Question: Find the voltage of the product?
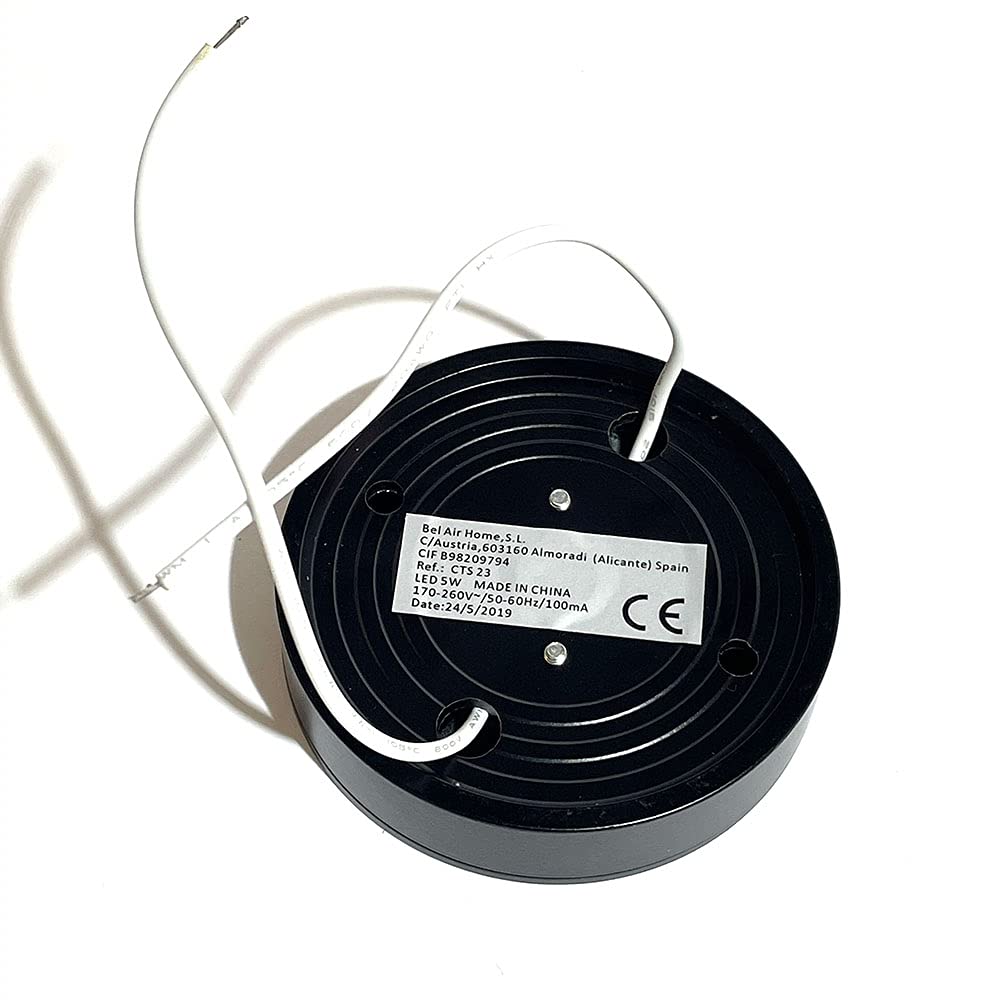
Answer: [170.0, 260.0] volt